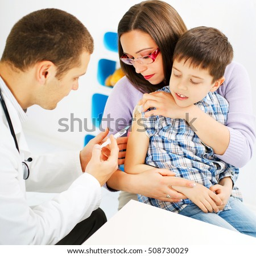
little boy receiving vaccine at the doctor 's office , his mother holding him .